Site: brandenburg
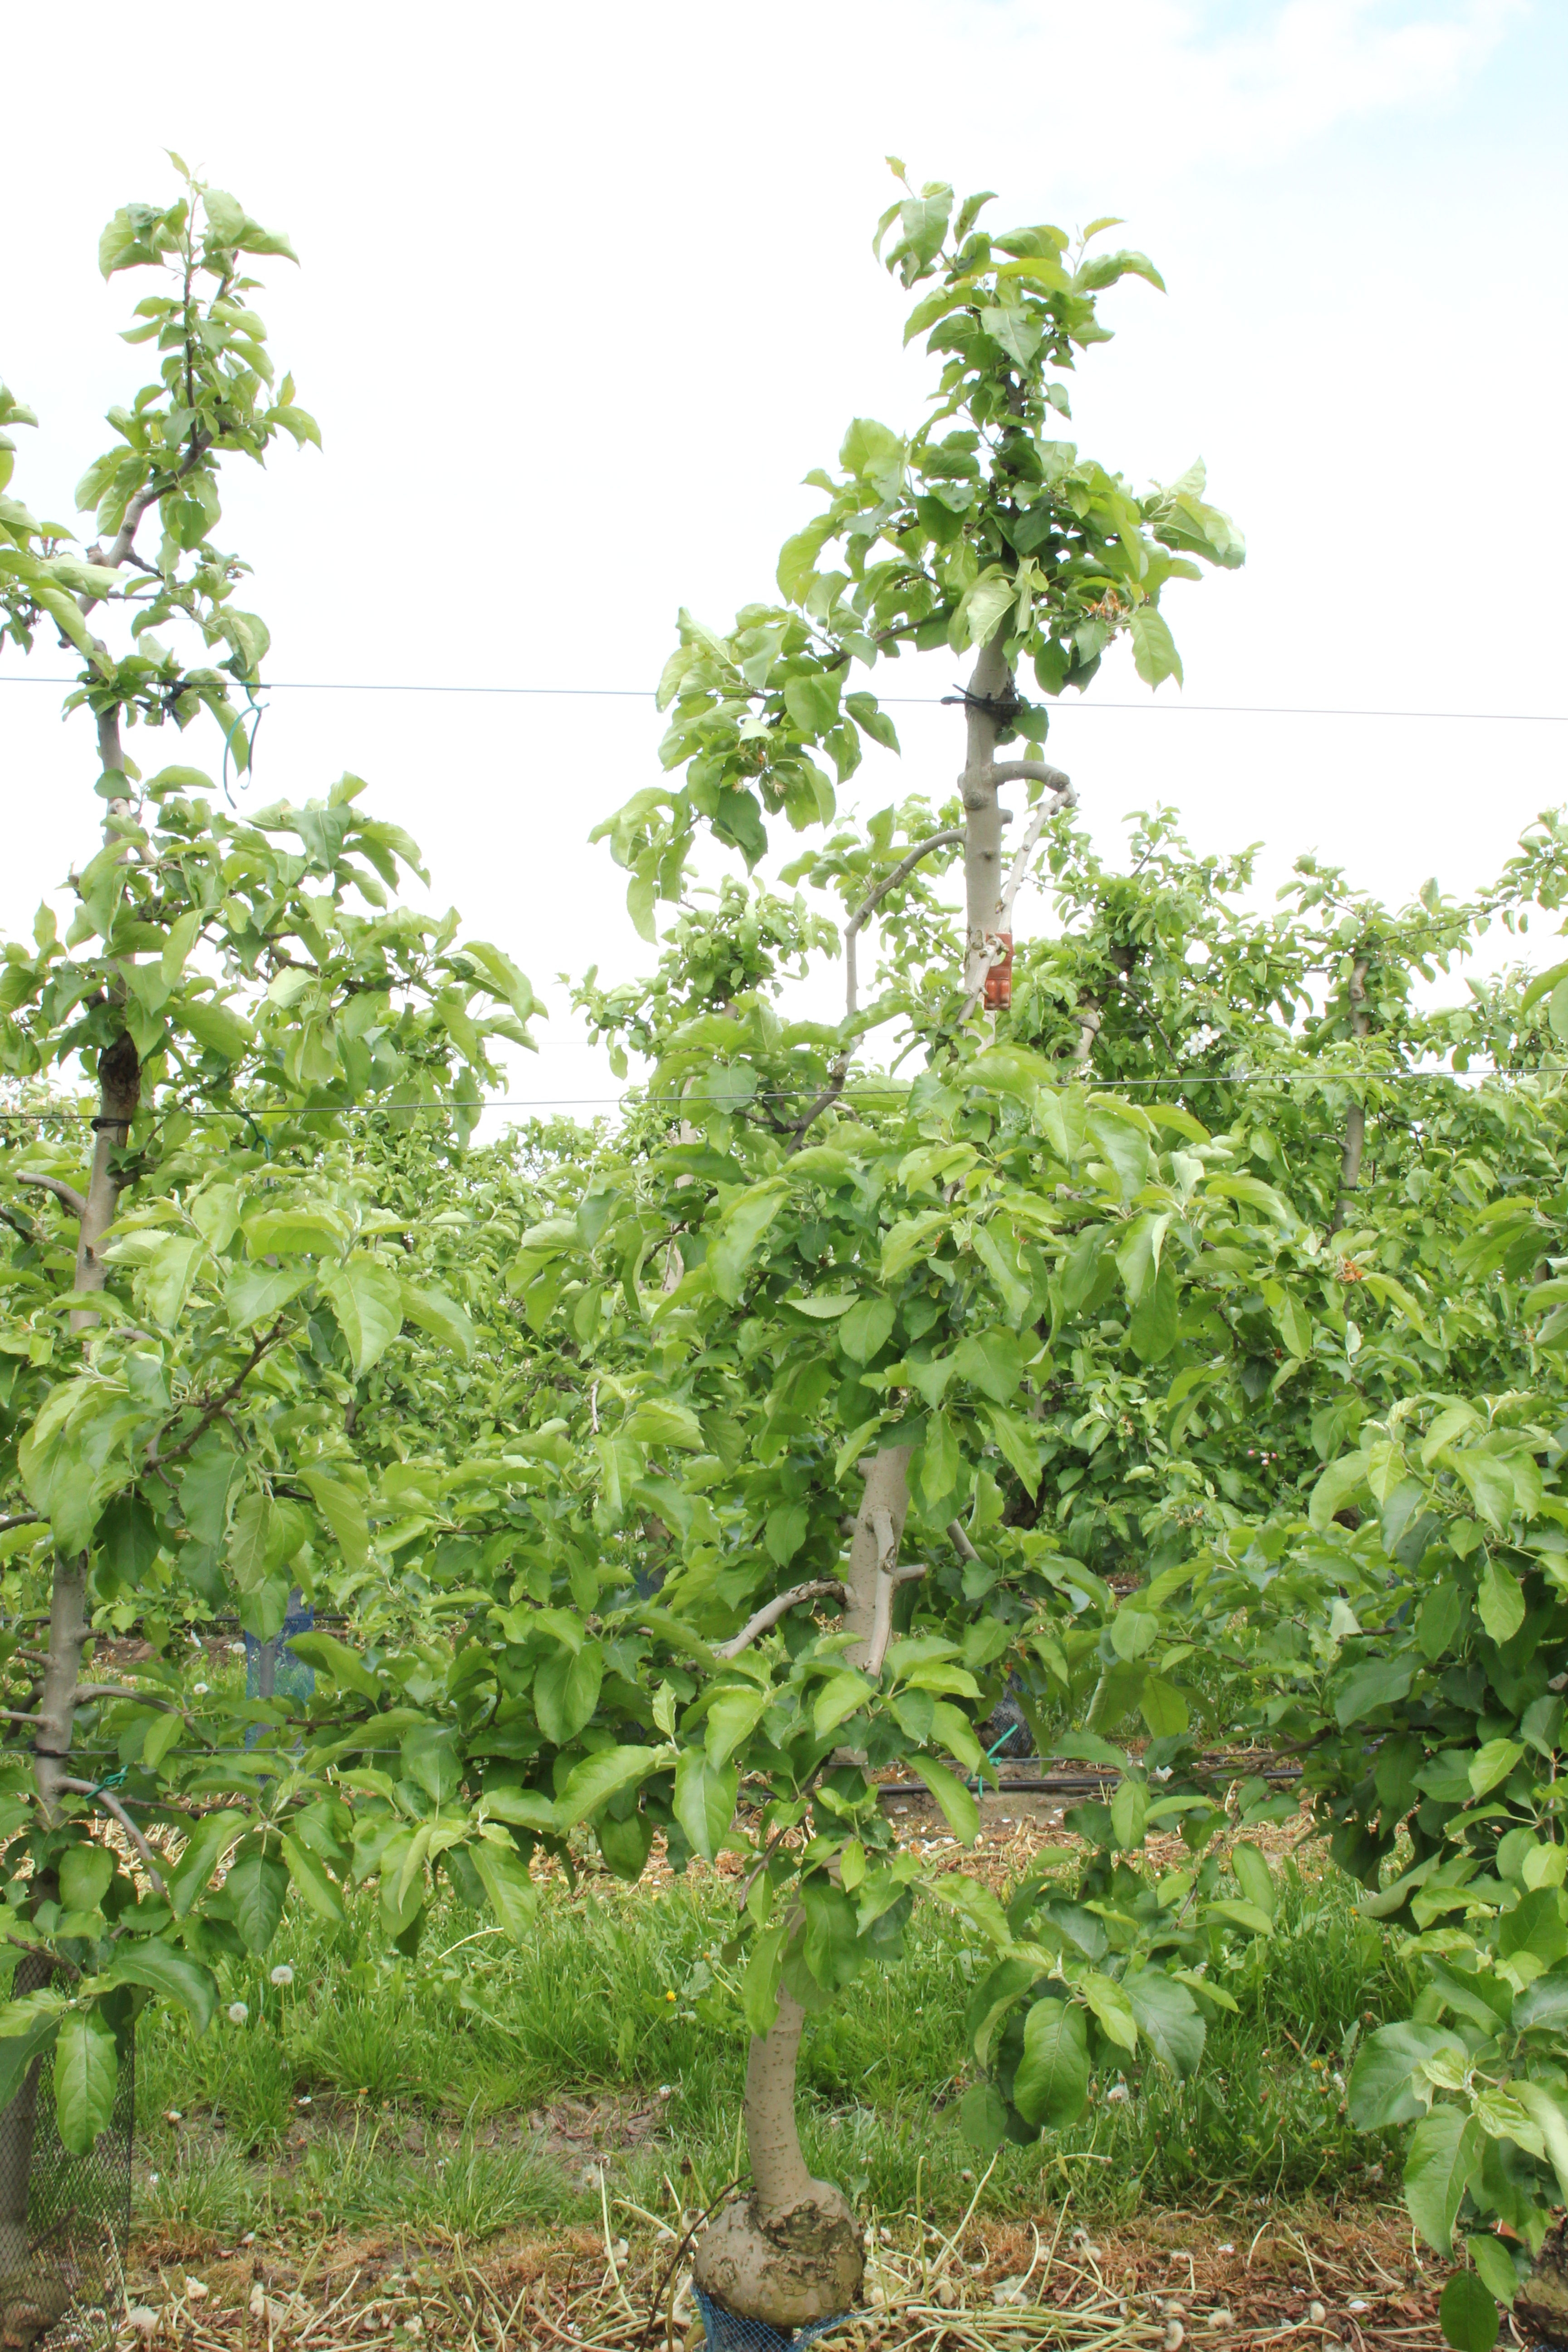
Growth stage (BBCH 67): Flowering